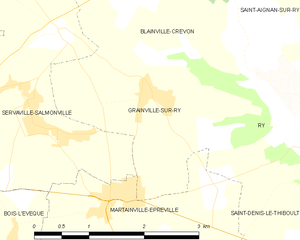
Carte des communes françaises Grainville-sur-Ry